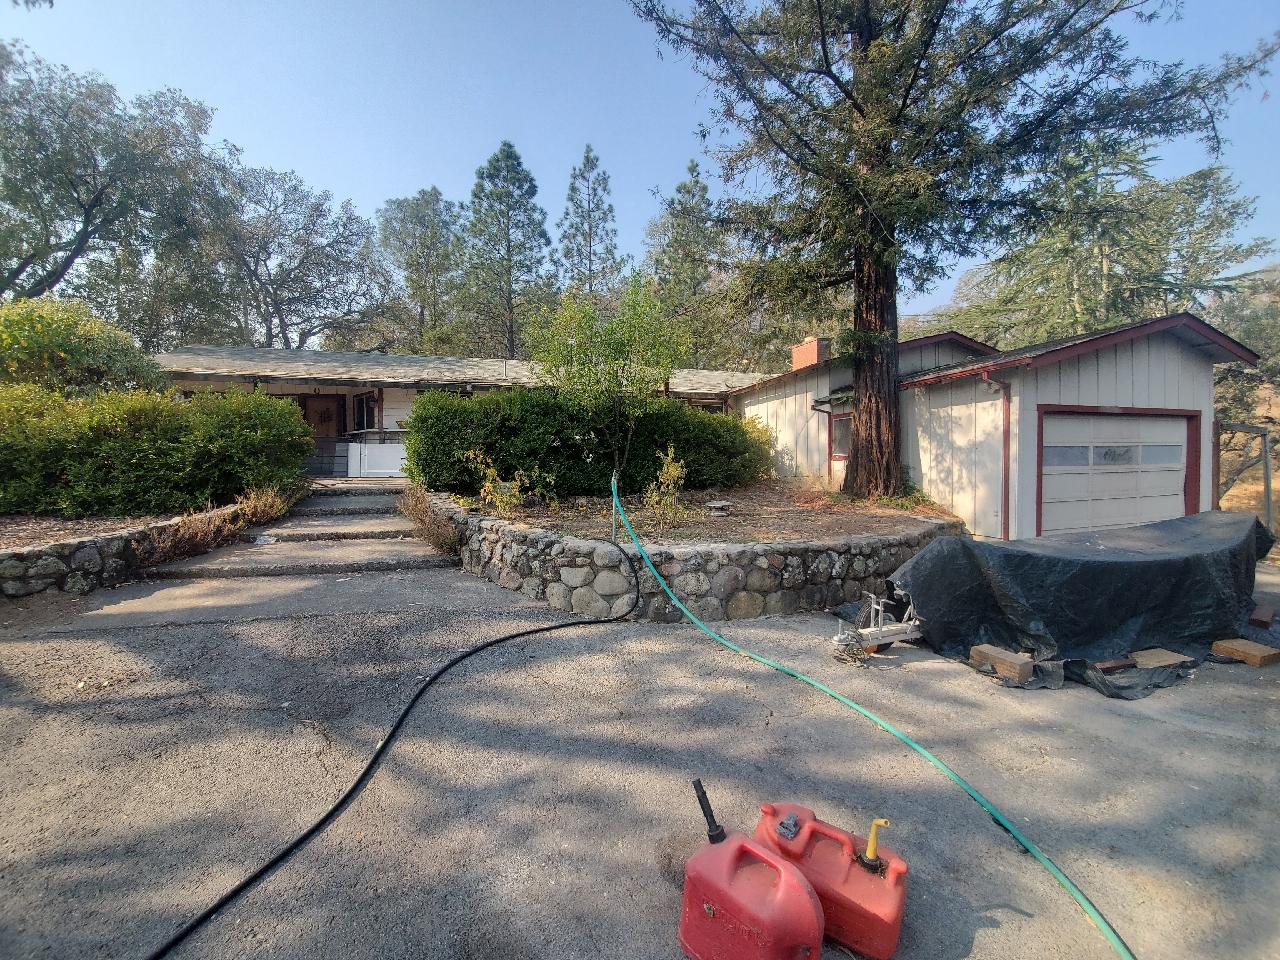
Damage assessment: no_damage